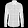
Label: Shirt